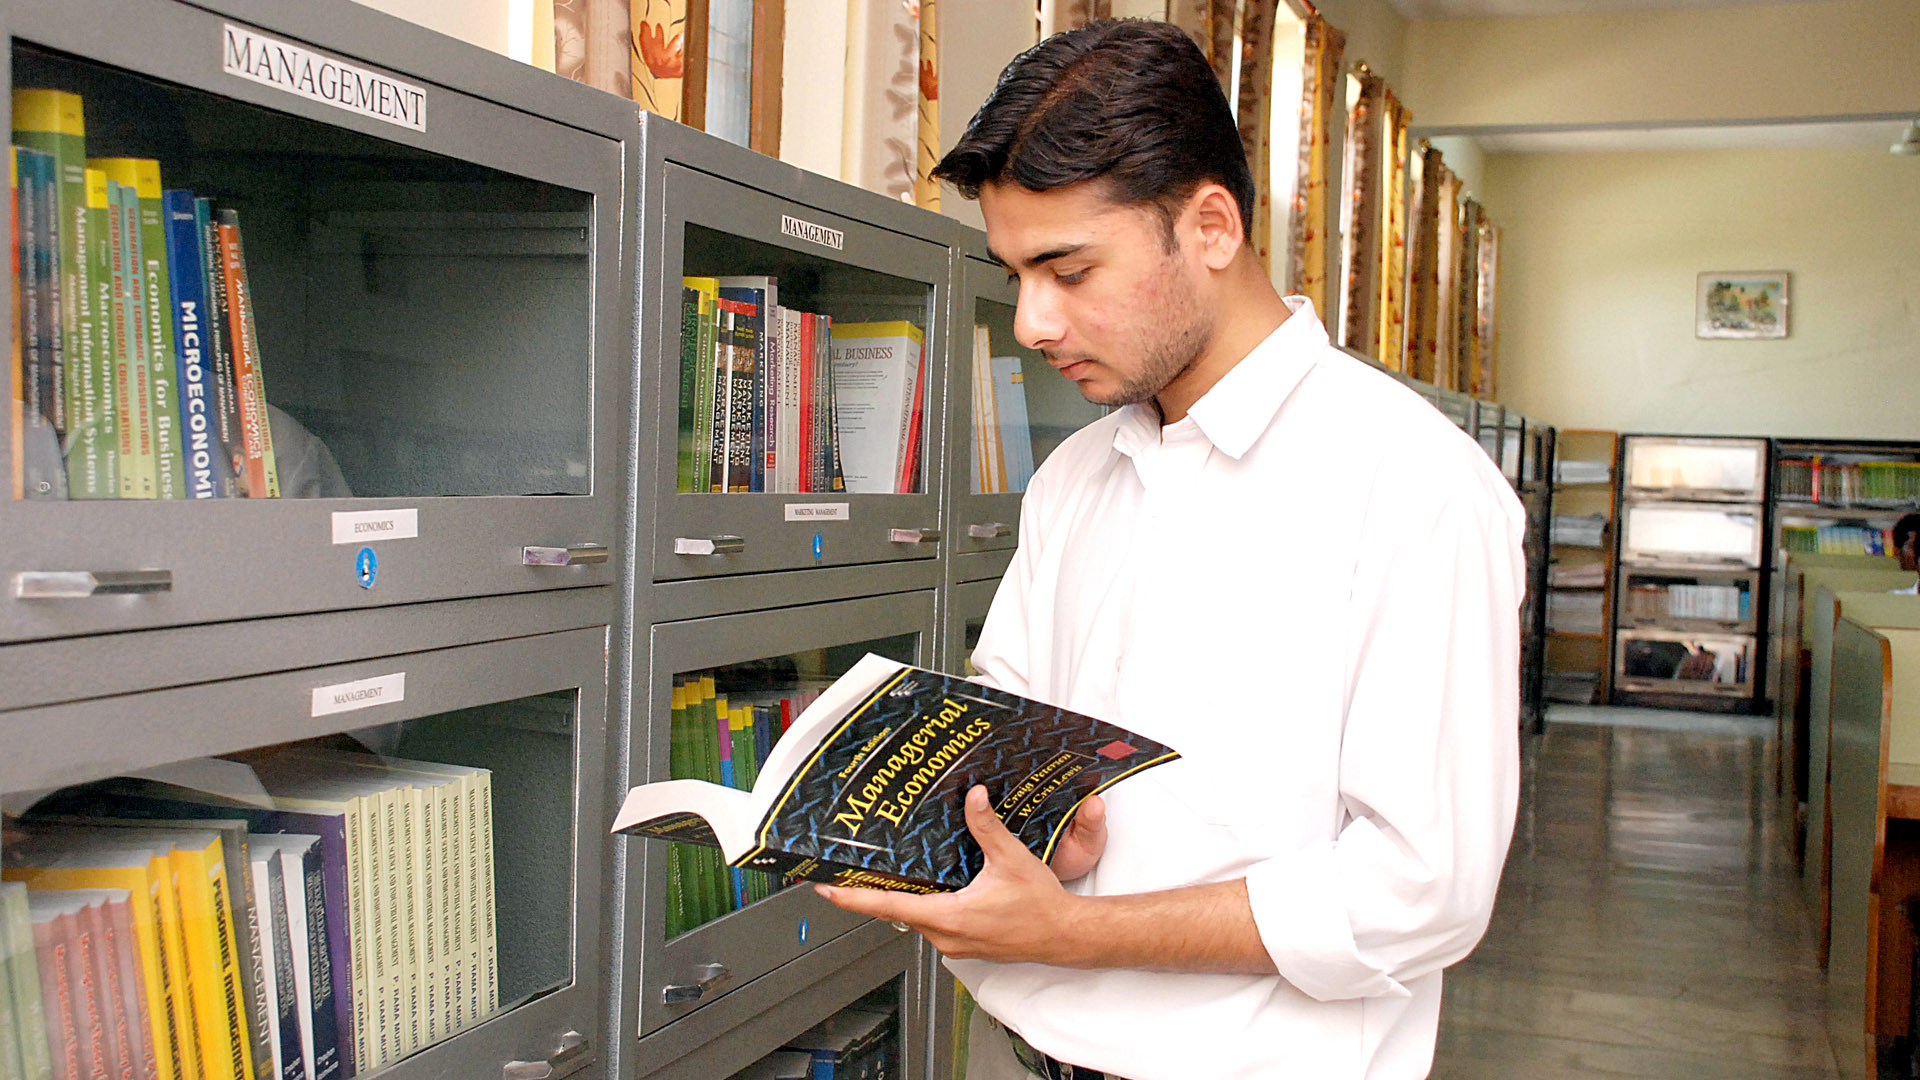
education, study, university, library, warehouseman, retail, book